Immigration to Latvia

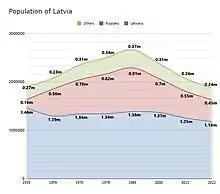
Population of Latvia (in millions) from 1935 to 2022

The most substantial immigration to Latvia occurred during the post-World War II era, particularly from the mid-1940s through the 1980s. The Soviet government initiated extensive industrialization projects in Latvia, establishing factories and industrial complexes that required a large workforce. To meet this demand, workers from various Soviet republics, especially Russia, were relocated to Latvia. This influx significantly altered the country's demographic composition.